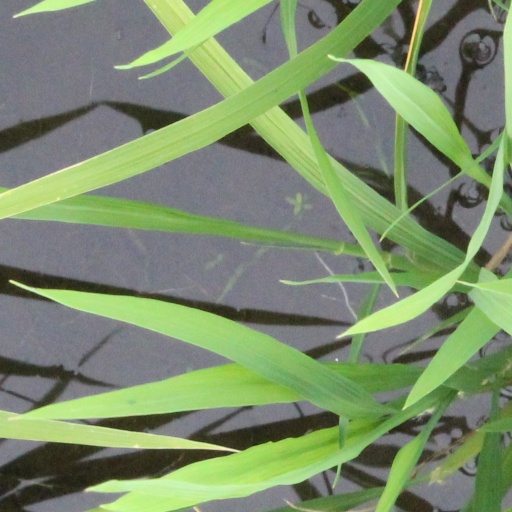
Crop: rice